Devil fish

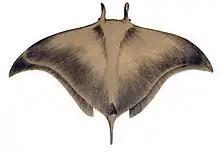
"Mobula mobular"

The devil fish is larger than its close relative the lesser devil ray. It grows to a length of disk , making it one of the largest rays. It possesses a spiny tail. The devil fish is the third largest species in the genus "Mobula", after the oceanic and reef manta rays. It is the only mobulid species that lives in the Mediterranean Sea. The species has been observed to have a maximum recorded length of disk width of 5.2 meters (roughly 17 feet). However, those data are unreliable and are allegedly misunderstood as giant oceanic manta rays that have strayed into the Mediterranean. It is also considered to be the only devil fish with a tail spine.